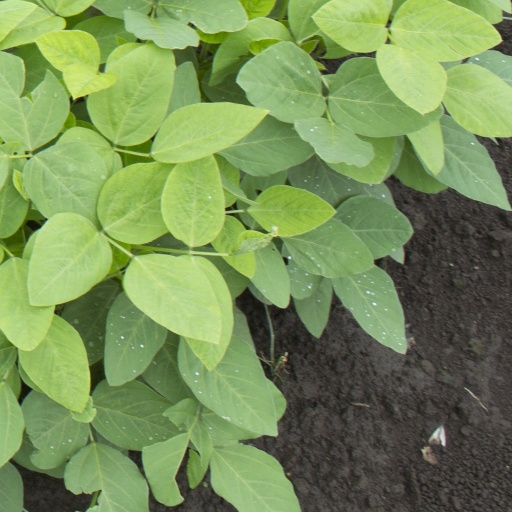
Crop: soybean